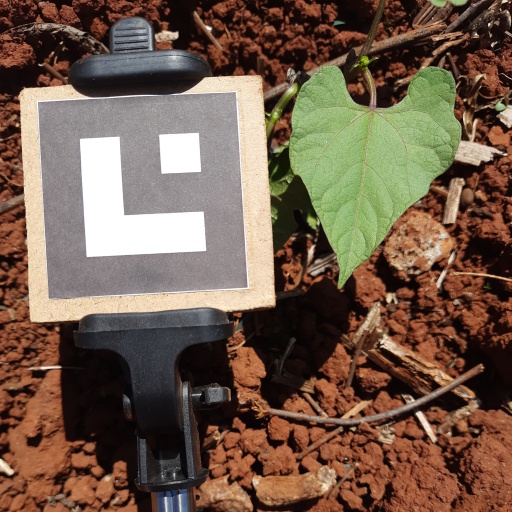
Observations: flat surface, no eating holes, under sunlight